Basketball (1979 video game)

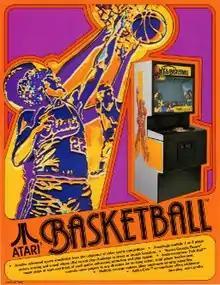
Arcade flyer

Basketball is an arcade video game released in May 1979 by Atari, Inc. It was the first basketball video game with a trackball for player movement and the first to use the angled side view which became a commonly used perspective in the basketball video games that followed.